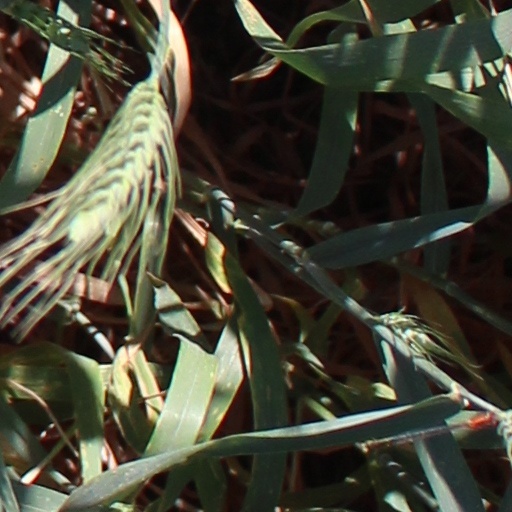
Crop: wheat